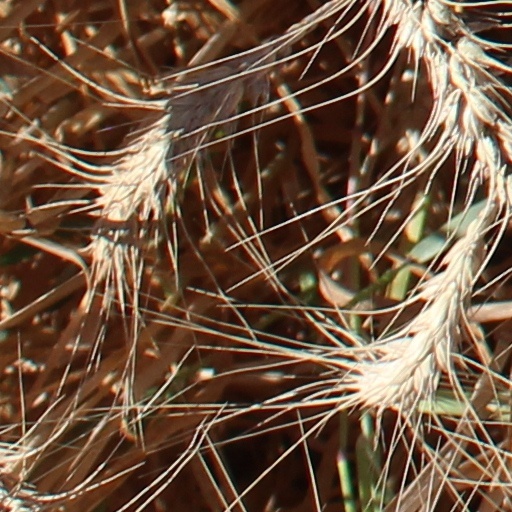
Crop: wheat